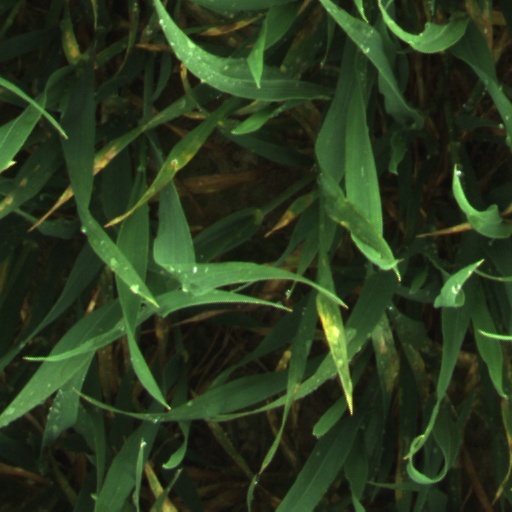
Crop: wheat